Felix of Nantes

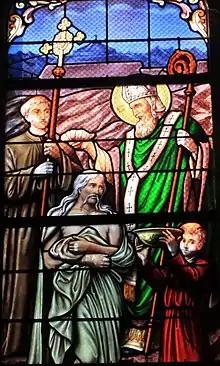
Félix of Nantes

Felix of Nantes (514-584) was a 6th-century Bishop of Nantes, France. He is venerated as a saint in the Catholic Church.